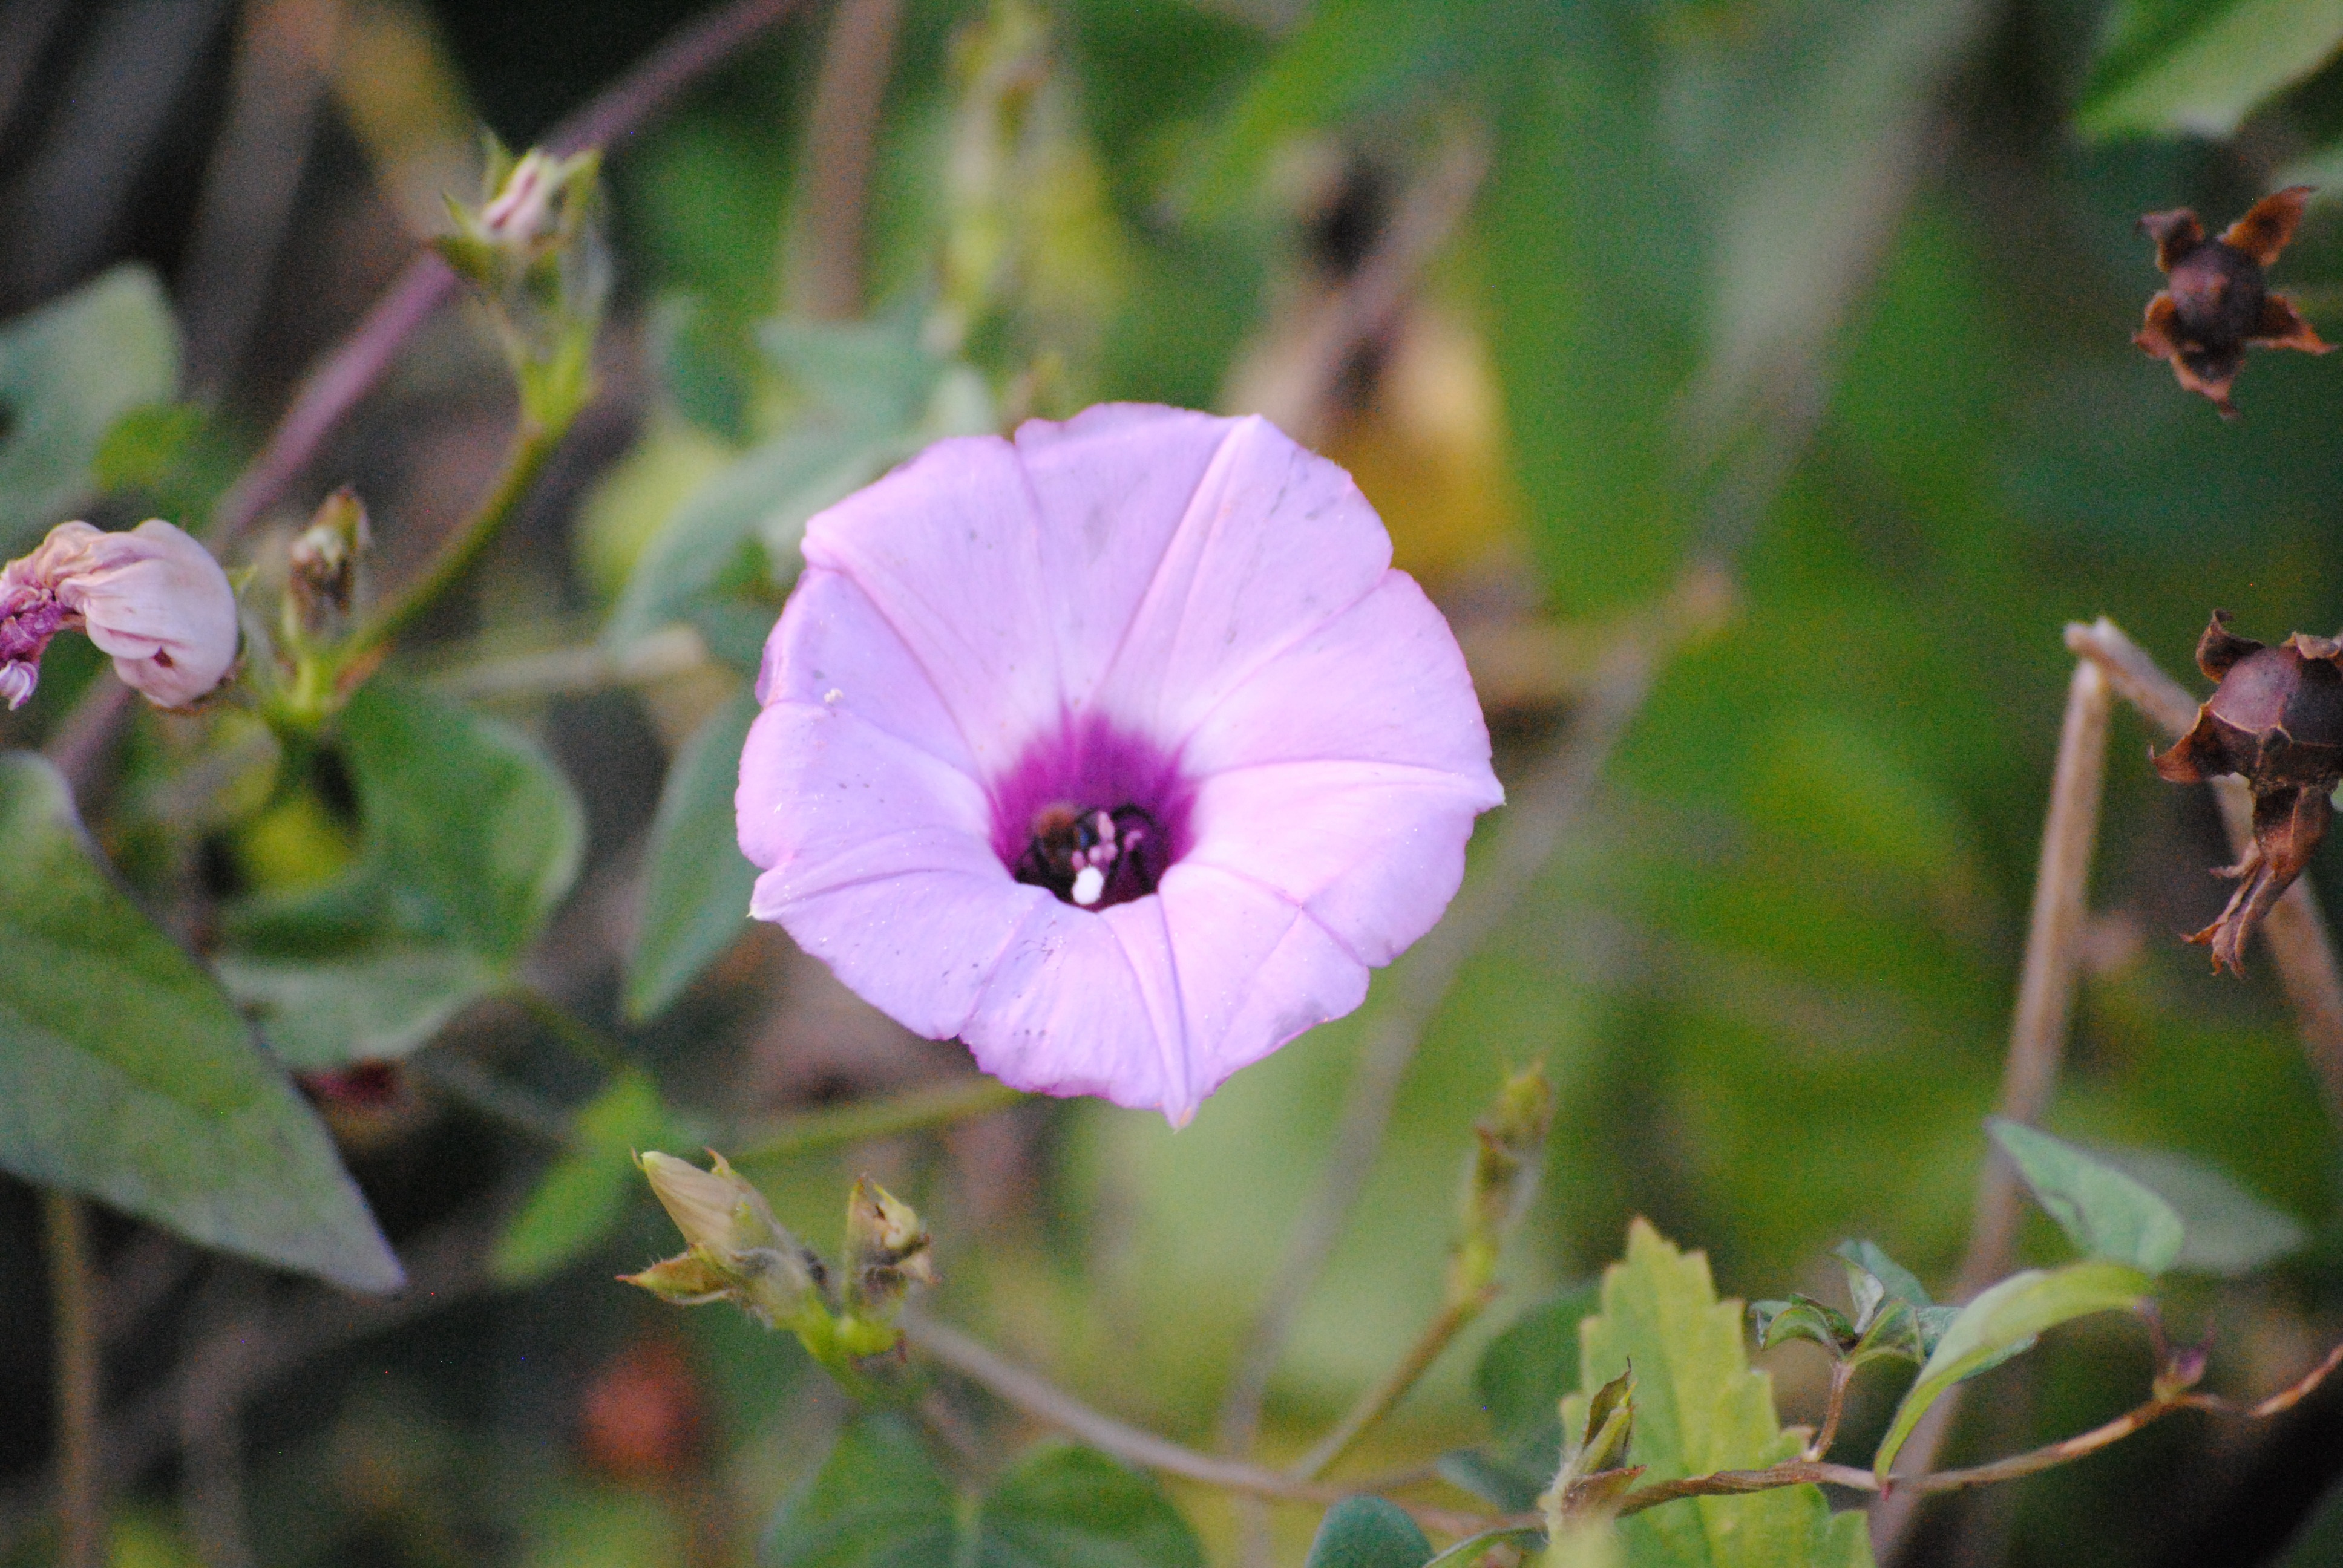
nature, blossom, plant, white, stem, texture, leaf, flower, purple, petal, bloom, summer, floral, bouquet, decoration, pattern, spring, green, color, macro, natural, botany, colorful, garden, pink, flora, season, botanical, wildflower, flowers, design, decorative, violet, bright, day, valentine, backdrop, organic, macro photography, flowering plant, annual plant, plant stem, land plant, violet family, morning glory family, beach moonflower